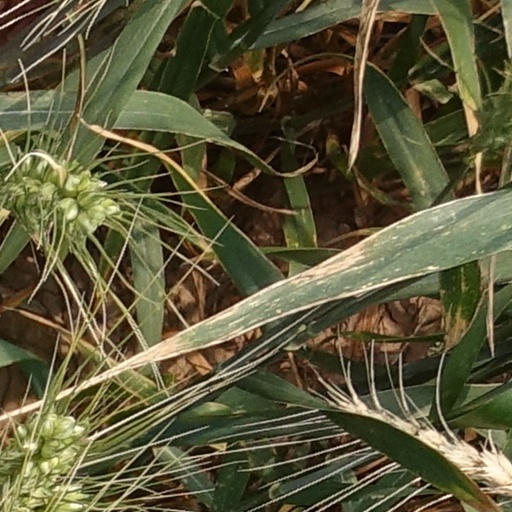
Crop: wheat